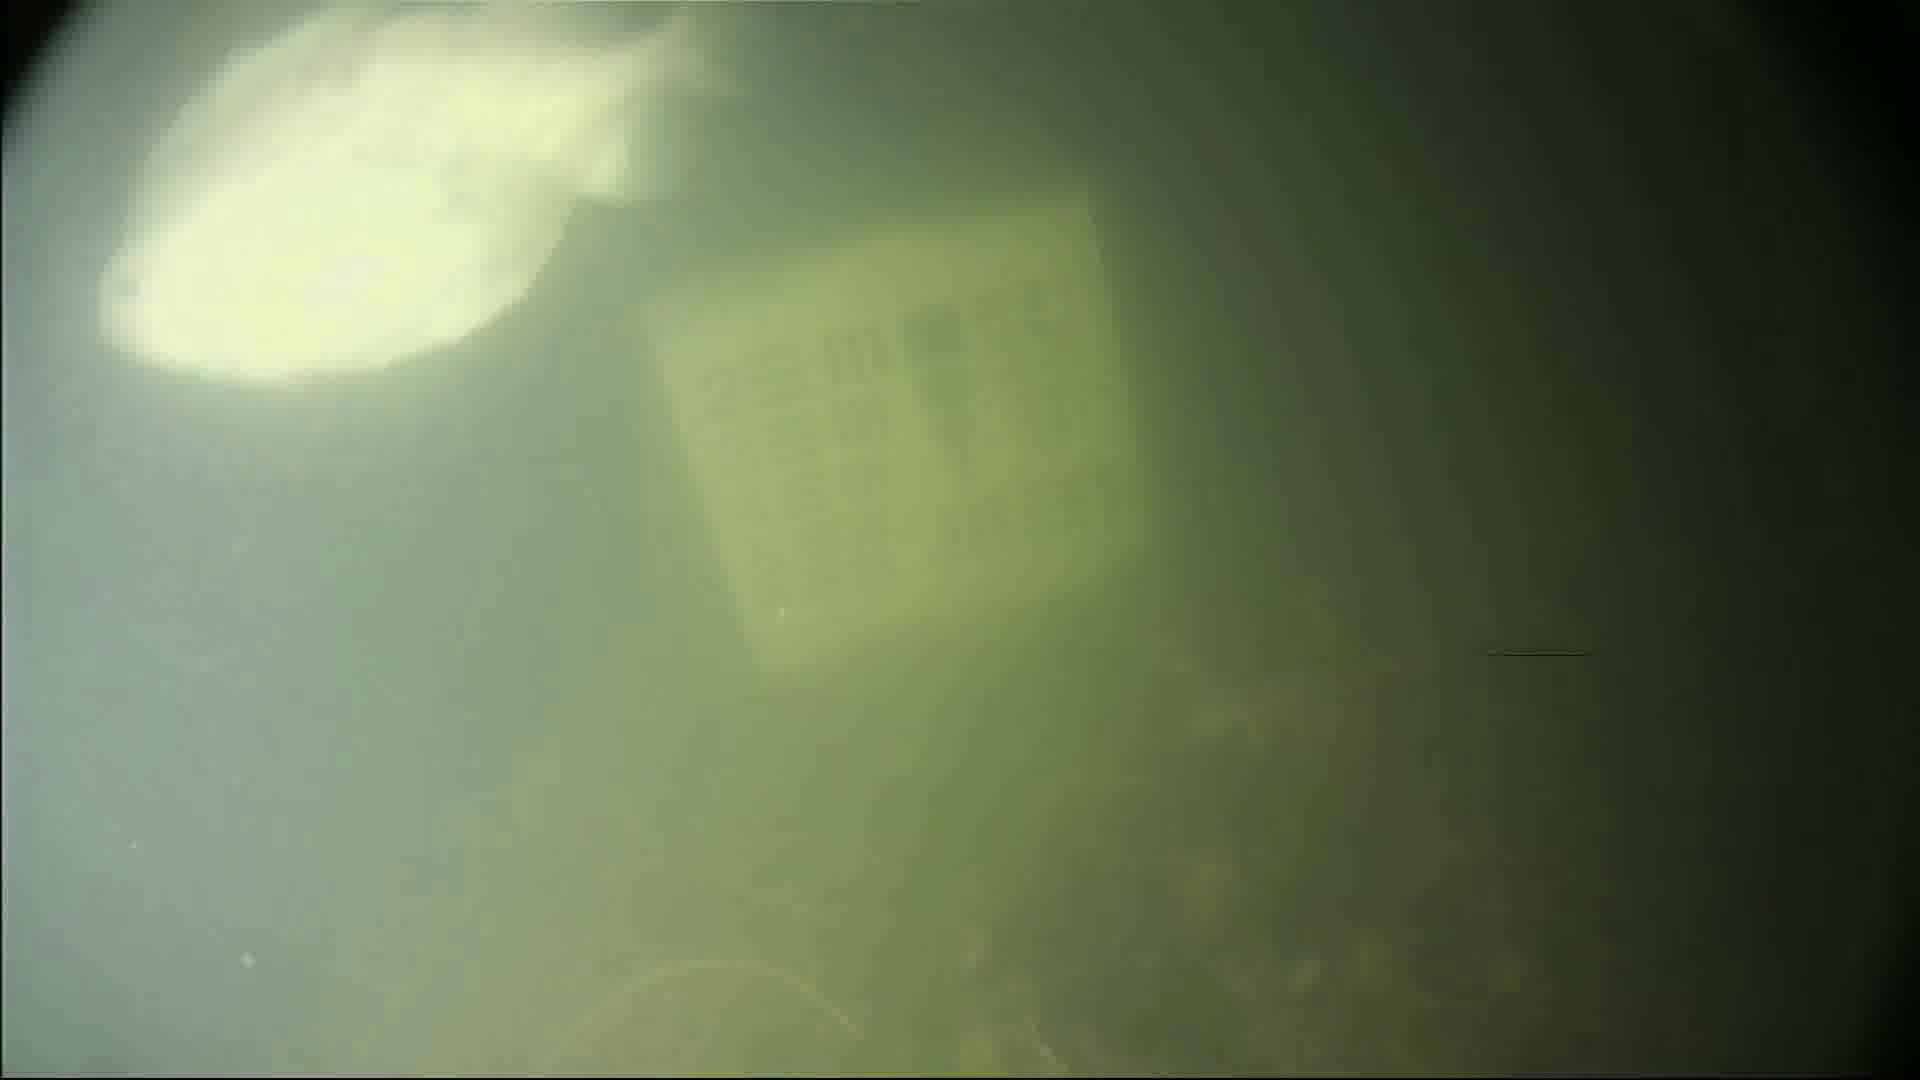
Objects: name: fish